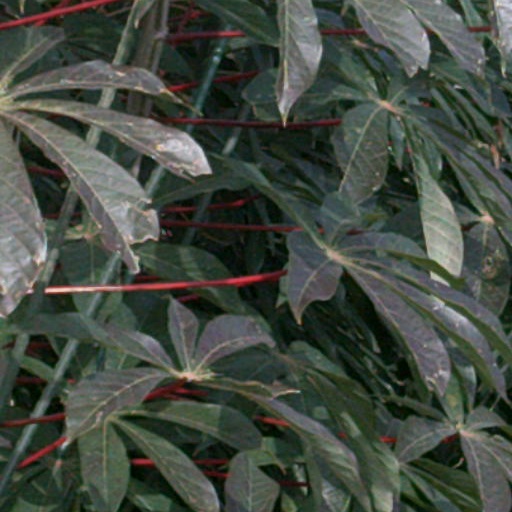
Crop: cassava